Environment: real
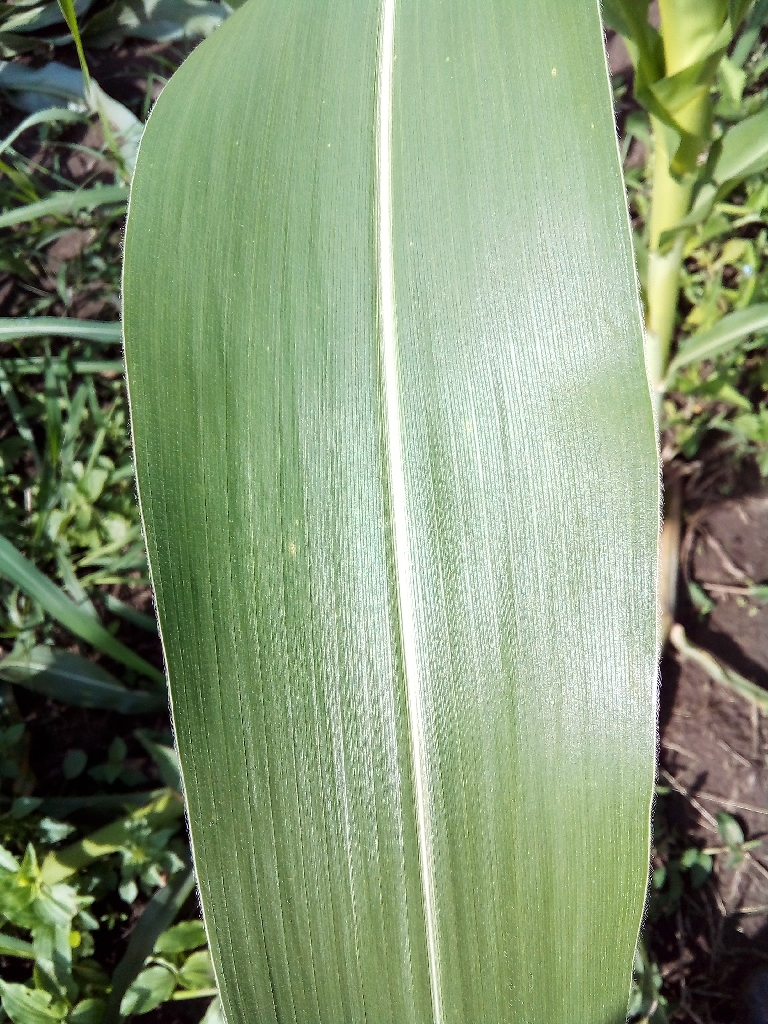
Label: healthy